Thomas F. Riley

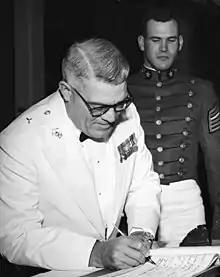
Brigadier General Thomas F. Riley (Class of 1935) as Guest of Honor and Cadet Josiah Bunting, Virginia Military Institute, 1963.

Thomas F. Riley was born on July 6, 1912, in Harrisonburg, Virginia, as the son of Thomas A. Riley and attended the high school there in summer of 1931. He was then admitted to the Virginia Military Institute at Lexington and graduated in June 1935 with Bachelor of Science degree in civil engineering. While in college, Riley was a member of ROTC unit and held reserve commission since July 1931. He was also active in football, baseball and boxing teams and served as president of the Shenandoah Club in his senior year.